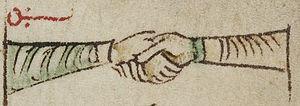
Isabelle le Maréchal, née le 9 octobre 1200 au pays de Galles et morte le 17 janvier 1240, est une importante comtesse anglaise du XIIIᵉ siècle. Elle est successivement comtesse de Gloucester et de Hertford, puis de Cornouailles, en raison de ses mariages avec Gilbert de Clare et Richard de Cornouailles, fils du roi d'Angleterre Jean sans Terre. De sa première union, elle est l'arrière grand-mère du roi d'Écosse Robert Bruce.